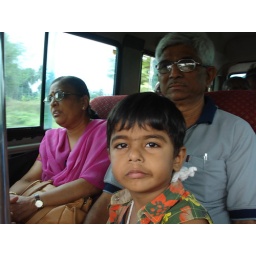
this photo in bus when we r going tirupati to gudur railwaystation. and this boy is keyuris's bhabhi's bhatrijo